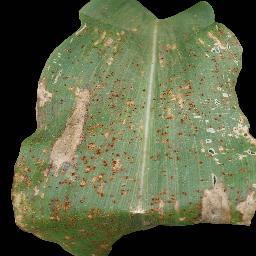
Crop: corn
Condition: (maize)_common_rust